George Yellott

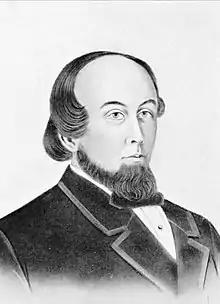

George Yellott (July 19, 1819 – November 13, 1902) was an American politician and judge from Maryland. He served as a member of the Maryland House of Delegates, representing Harford County in 1844. He served as justice of the Maryland Court of Appeals from 1882 to 1889.